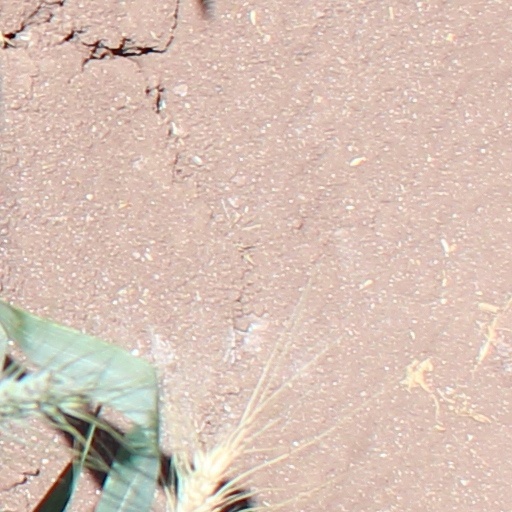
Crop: wheat